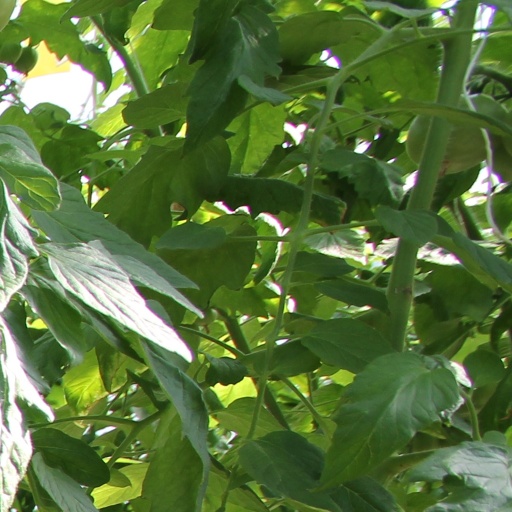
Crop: tomato